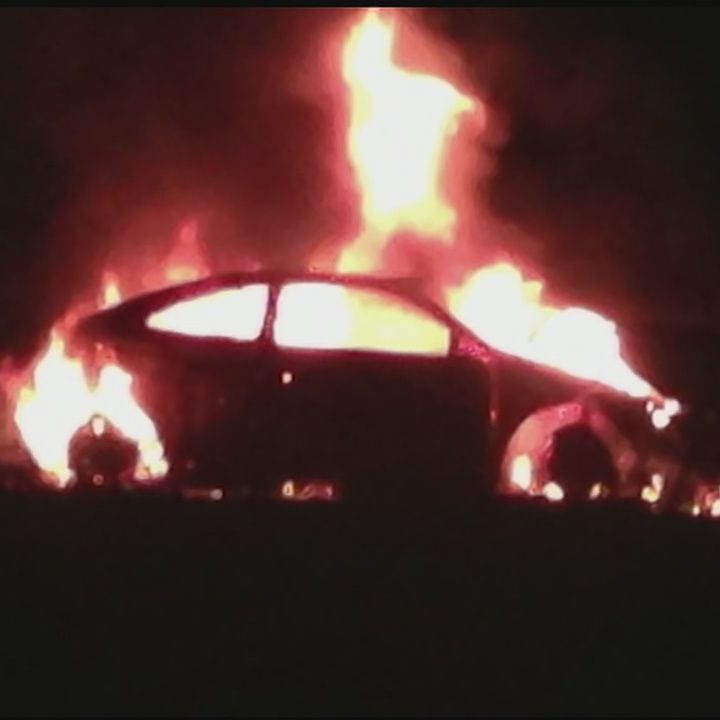
Label: urban_fire